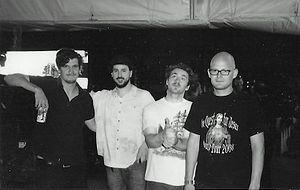
The Hickey Underworld est un groupe de rock belge, originaire d'Anvers, en région flamande. Remarqués grâce à des chansons comme Blonde Fire ou encore Future Words, le jeune groupe de rock est composé du chanteur et guitariste Younes Faltakh, du guitariste Jonas Govaerts, du bassiste Sebastiaan Weyler et du batteur Jimmy Wouters.